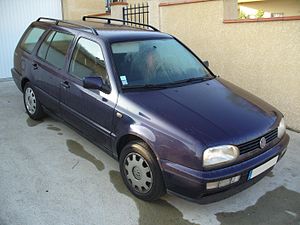
Volkswagen Golf III / Udstyrs- og motorvarianter / Golf Variant
Volkswagen Golf III var en lille mellemklassebil fra bilfabrikanten Volkswagen bygget mellem efteråret 1991 og slutningen af 1997. Modellen var tredje generation af Golf-serien og blev bygget i totalt 4.805.900 eksemplarer.